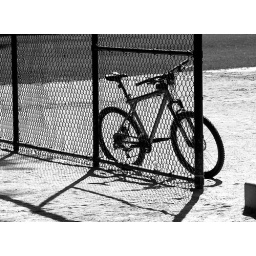
bike in central park ball field